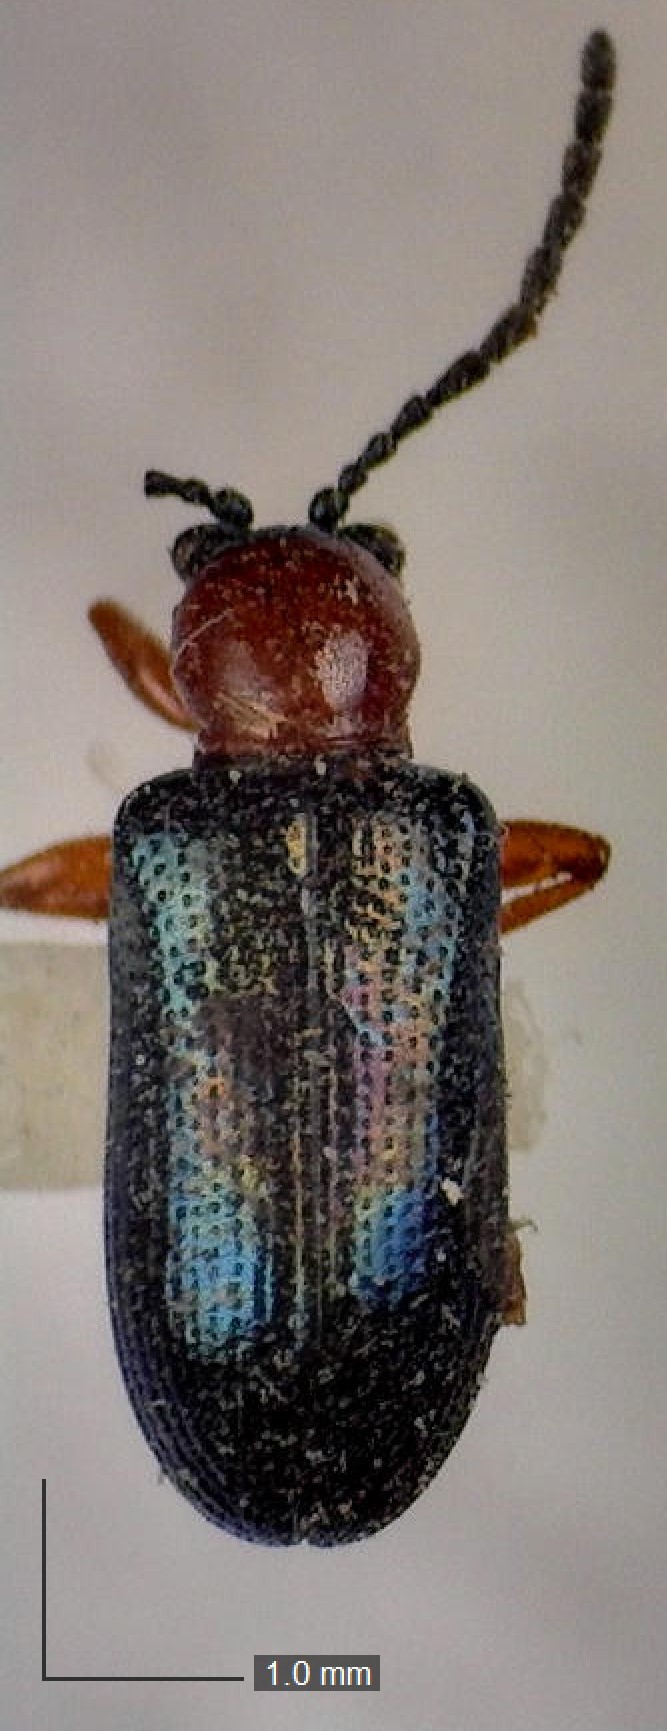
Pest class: cereal_leaf_beetle